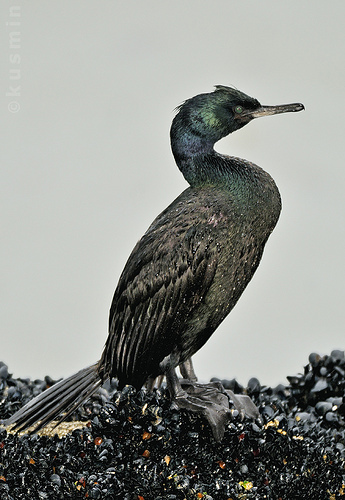
this bird has a long and pointy beak with a green eyebrow.
this bird is very metallic . it looks like a tiffany piece. very ornate and glittery.
this bird has black, pink, blue, and green in its elaborate feathers as well as a curved neck and an elongated head and beak.
a large bird with a distinct curved neck, and breast that sticks out.
this medium sized dark colored bird has hints of green feathers from its eyes down to its tail.
a large bird with a curved long neck, and long bill.
this is a large, black bird with green on the cheek patches, throat, and breast.
standing tall, this bird has black wing and tail feathers but dark shiny green and blue plumage around the head, neck and top of the chest.
this bird has a long beak coming off of its colorful green and blue head and long curvy neck.
the bird has a curved throat, long curved bill and a long outer rectrices.
Species: Pelagic Cormorant